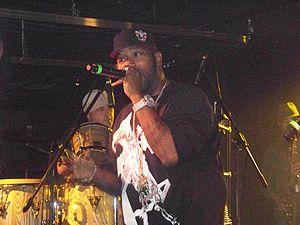
Bun B, de son vrai nom Bernard Freeman, né le 19 mars 1973 à Port Arthur, au Texas, est un rappeur et producteur américain, membre du groupe UGK et cofondateur du label Trill Entertainment avec Pimp C.